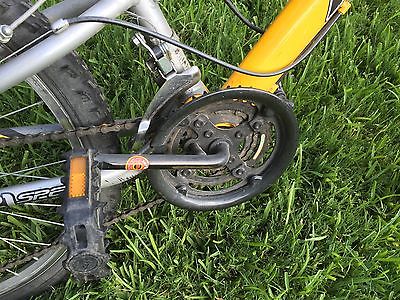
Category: bicycle